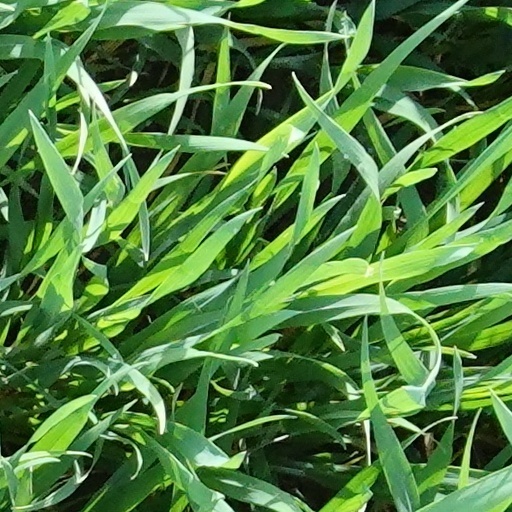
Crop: wheat